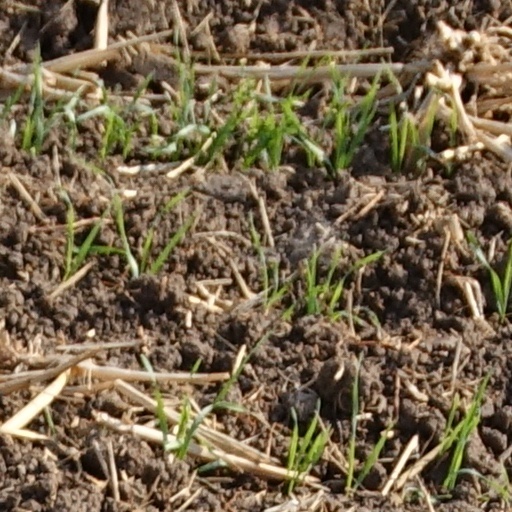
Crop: wheat